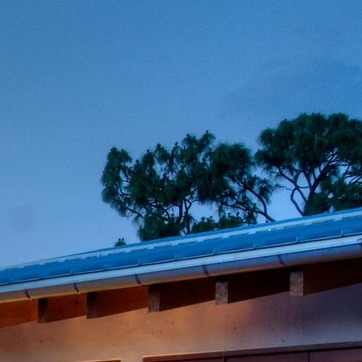
Material: foliage